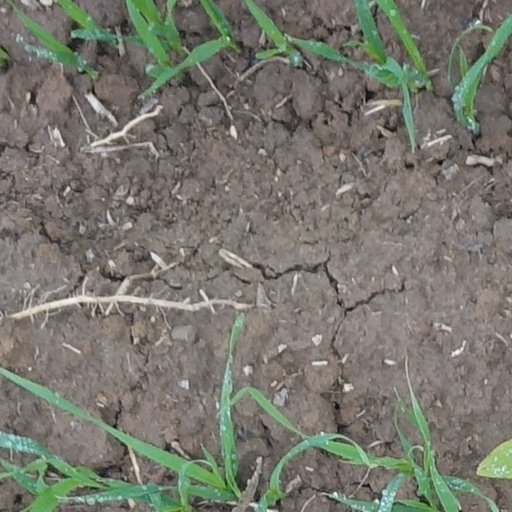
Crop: wheat